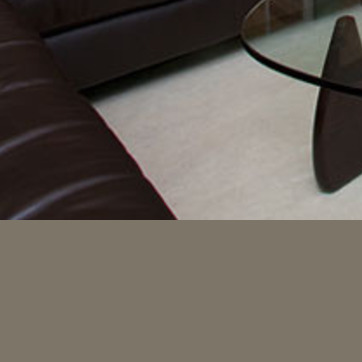
Material: carpet